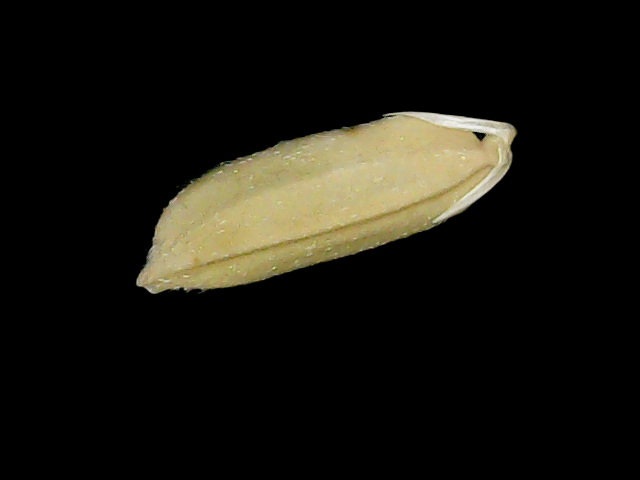
Rice variety: Br23